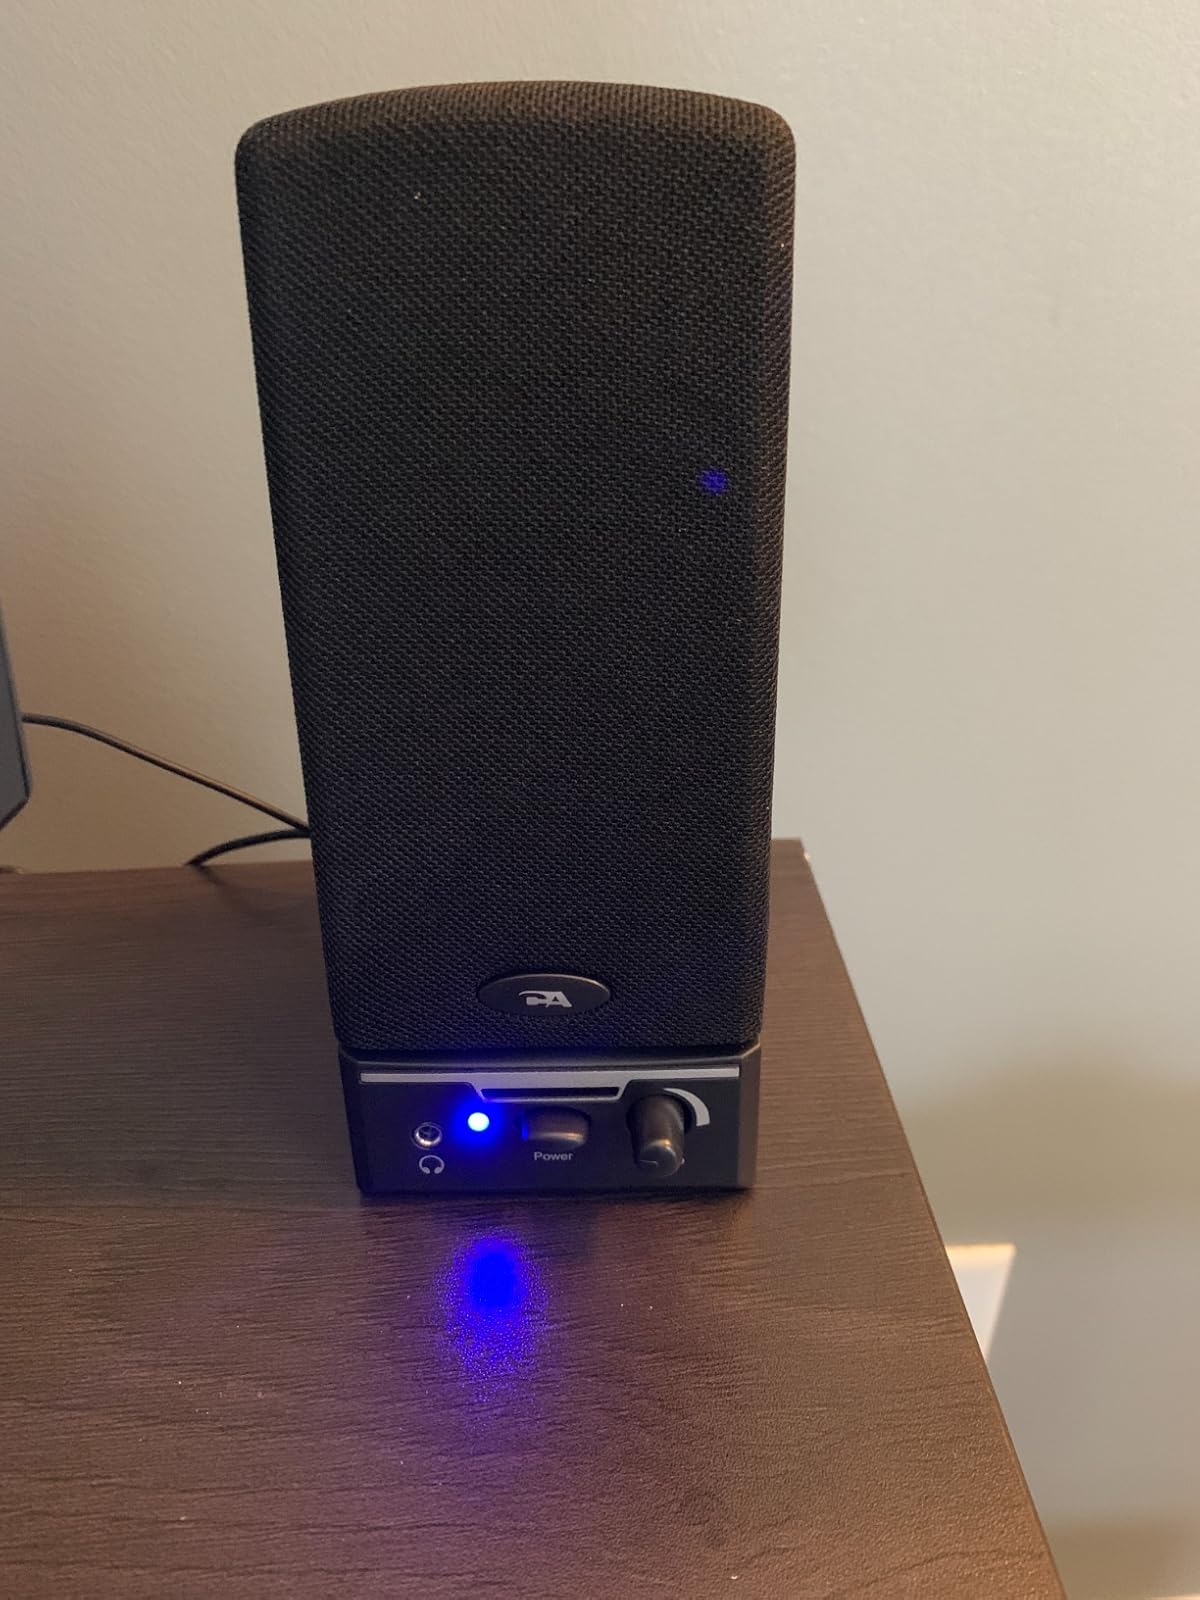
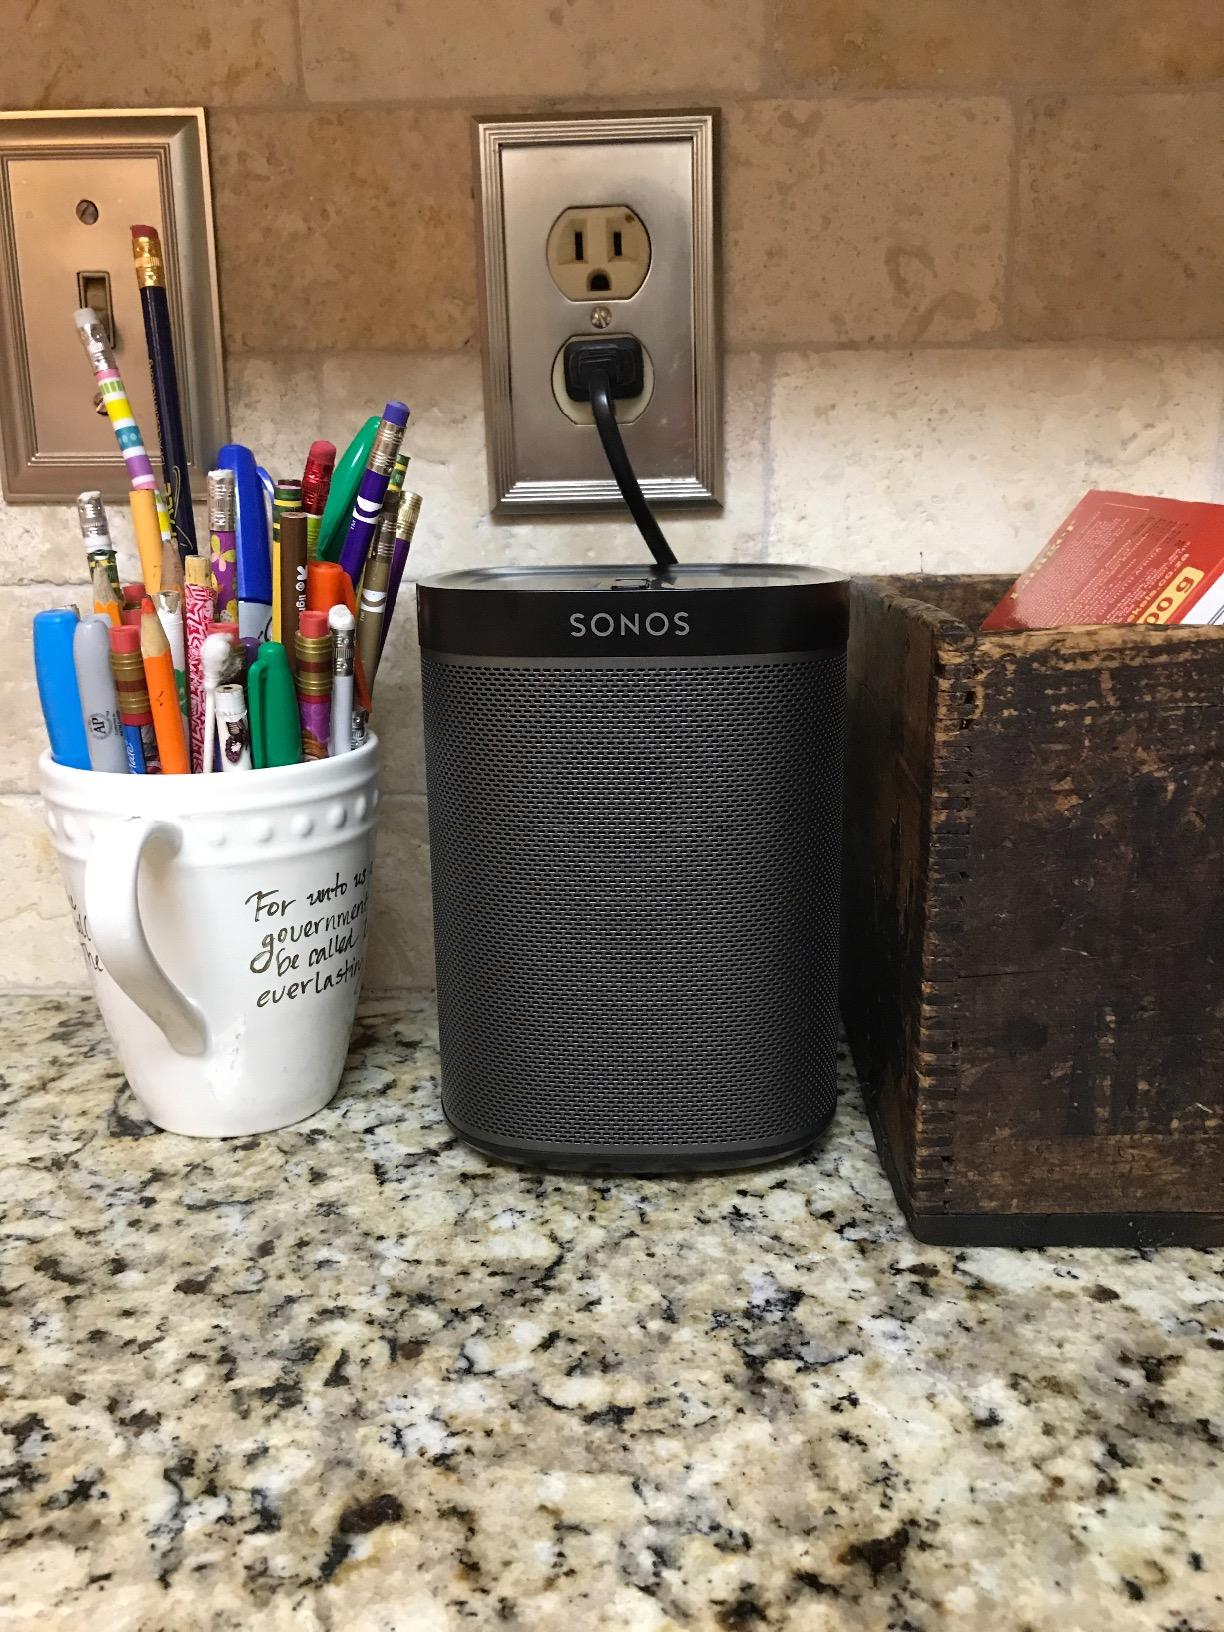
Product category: speaker
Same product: no